Francesco Pagano

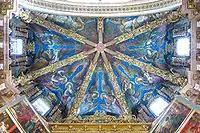
"Angels playing music" by Francesco Pagano and Paolo da San Leocadio, ceiling painting above the altar in the Valencia Cathedral, 1474

Francesco Pagano, (fl. 1471–1506) was an Italian painter working primarily in Spain. His date of birth is not known.